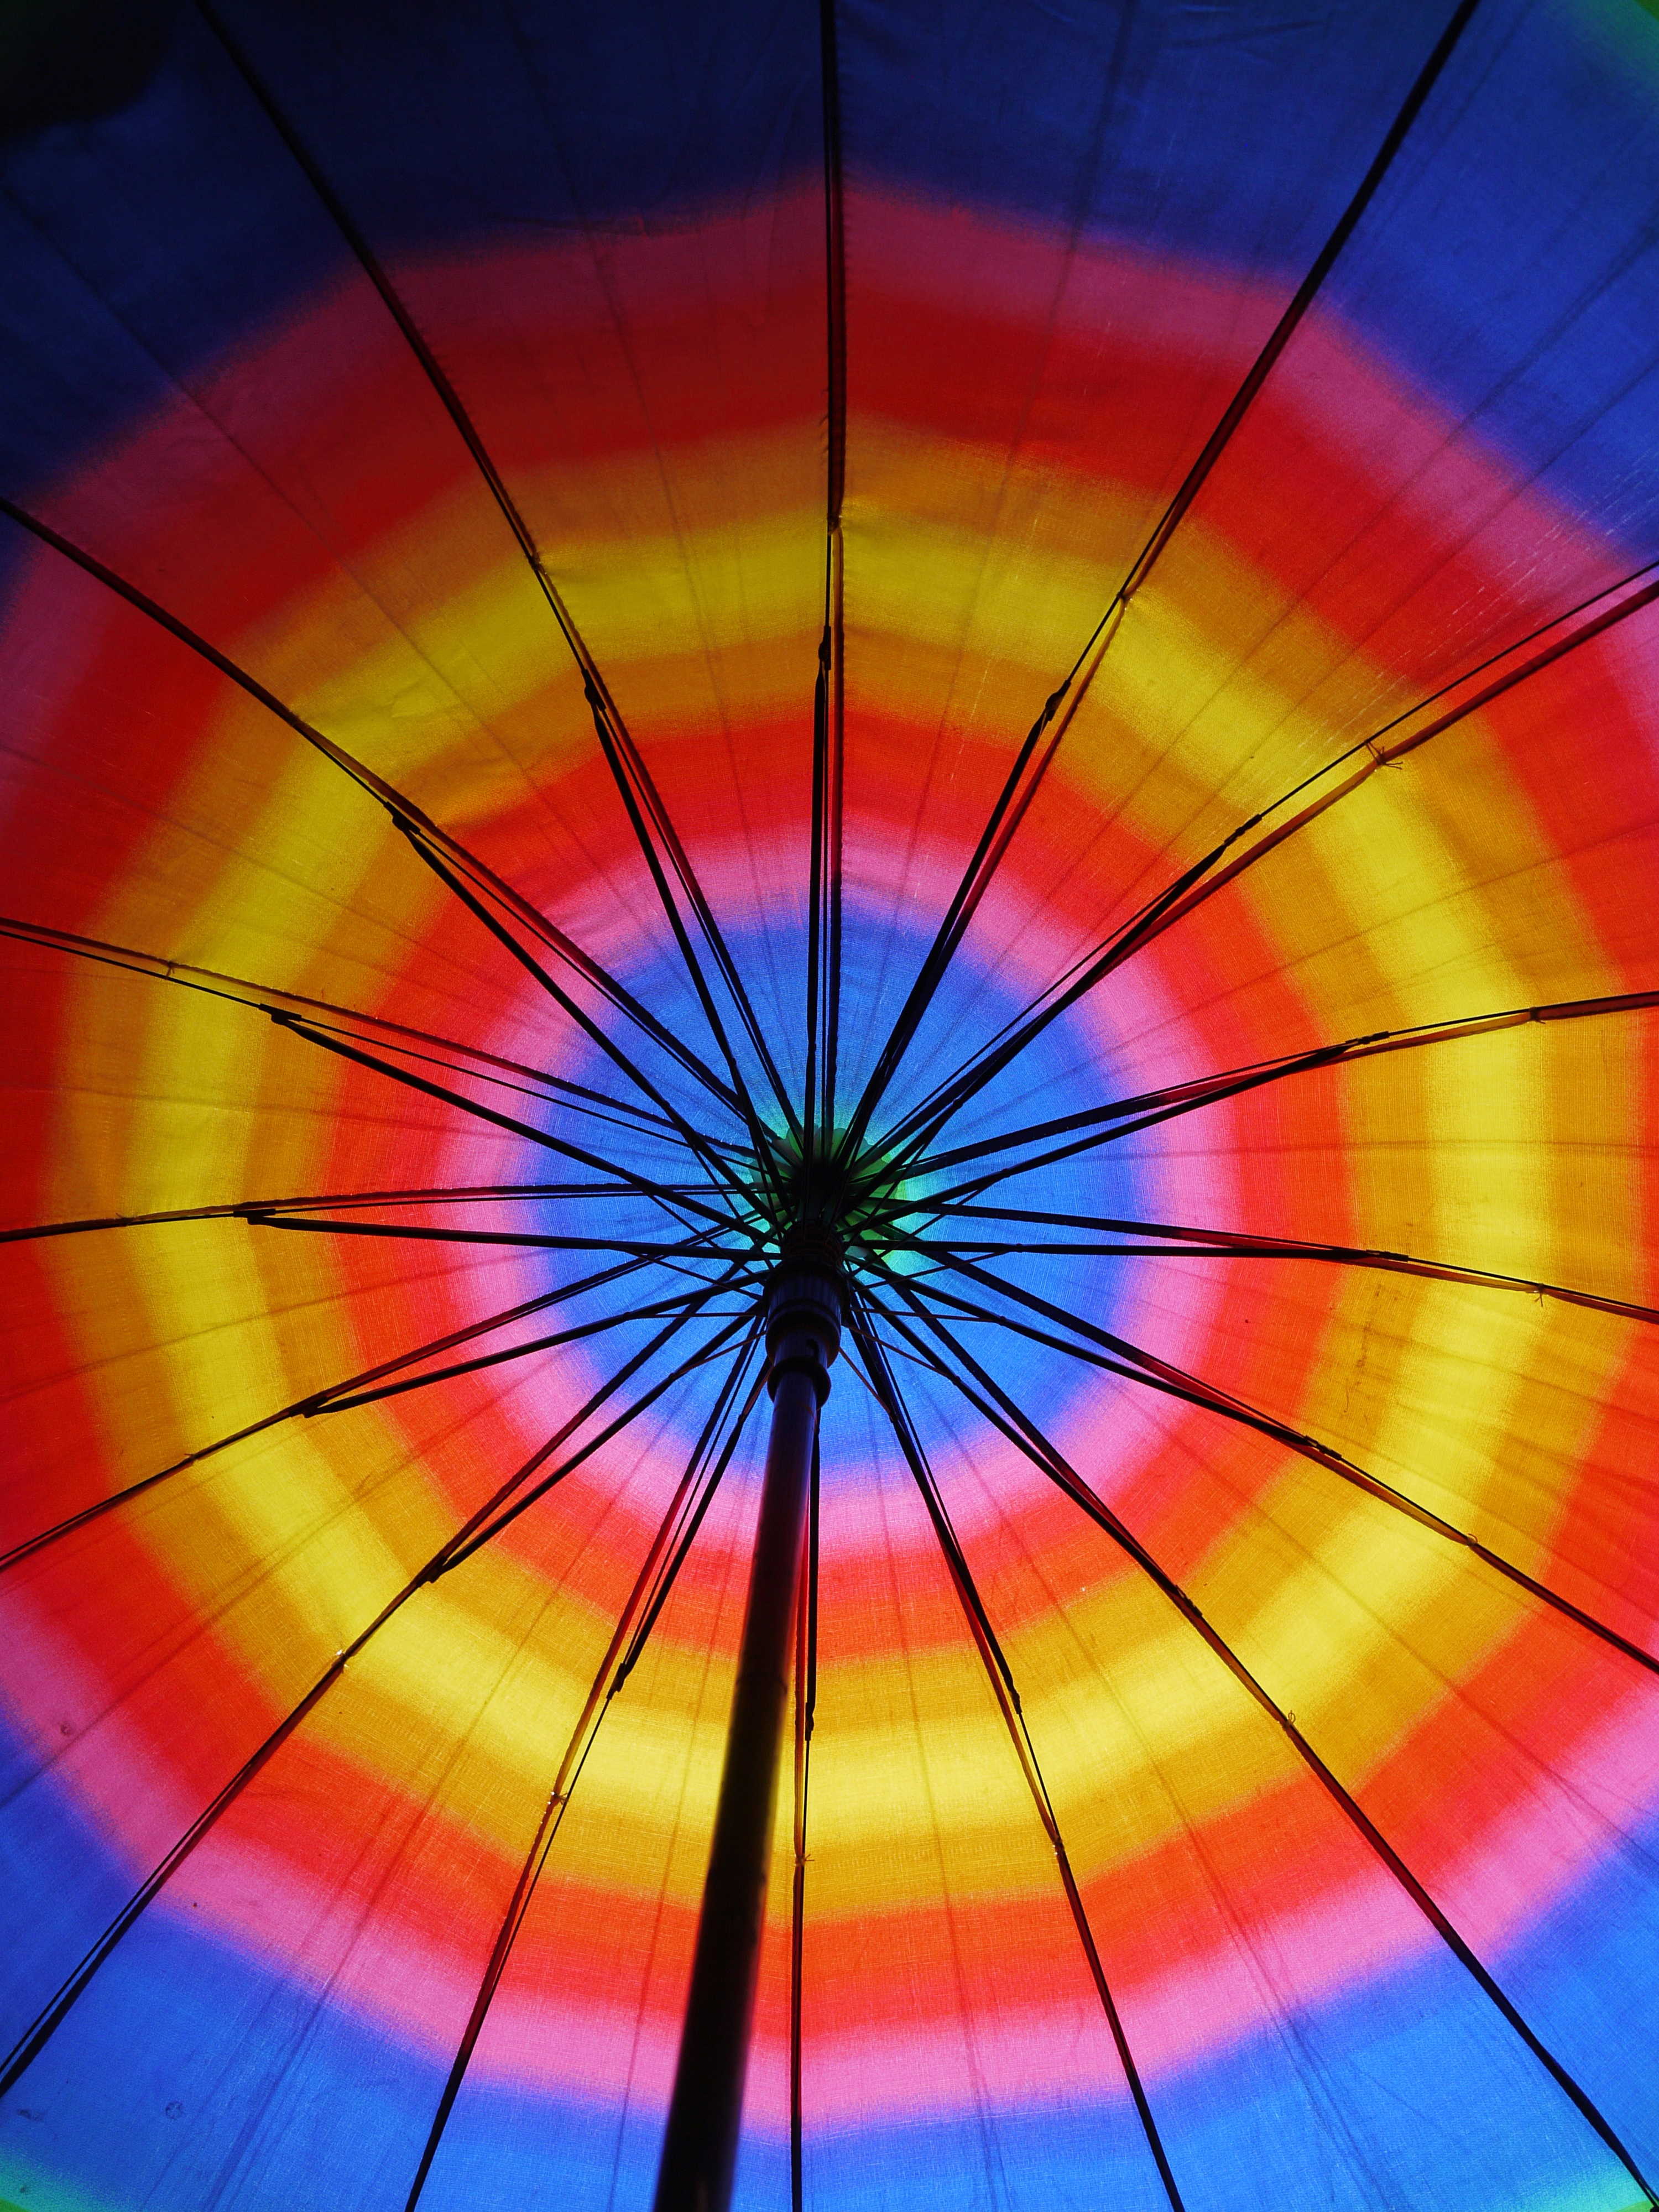
sky, sunlight, hot air balloon, aircraft, line, umbrella, color, toy, circle, rainbow, colors, symmetry, shape, atmosphere of earth